Frederick Richards Leyland

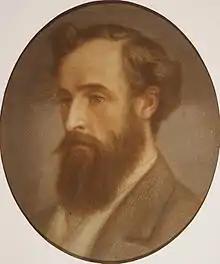
"Head of Frederick Leyland" (1879), by Dante Gabriel Rossetti

Frederick Richards Leyland (30 September 1831 – 4 January 1892) was one of the largest British shipowners, running 25 steamships in the transatlantic trade. He was also a major art collector, who commissioned works from several of the Pre-Raphaelite Brotherhood painters.